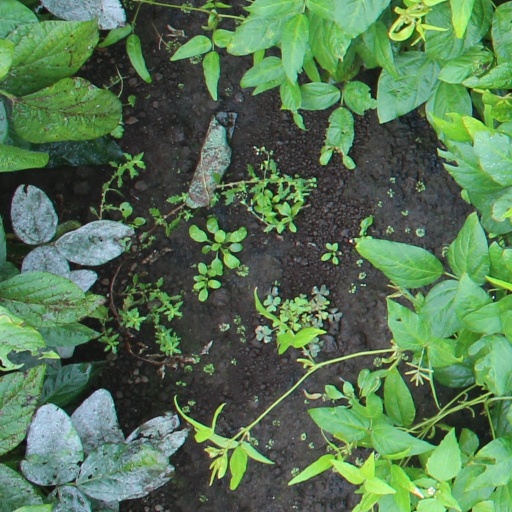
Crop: soybean